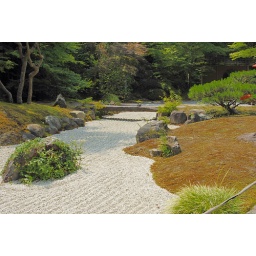
Matsushima. [Enntuuin] - Date family's temple. Alias rose temple. There is a rose that Date family's vassal took home from Rome in 1620.